Mayavathi

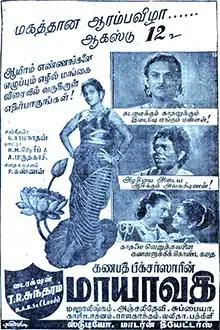
Theatrical release poster

Mayavathi is a 1949 Indian Tamil-language film produced and directed by T. R. Sundaram. The film stars T. R. Mahalingam and Anjali Devi.